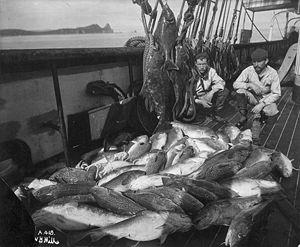
Anita Béatrix Marthe Conti, née Caracotchian le 17 mai 1899 à Ermont et morte le 25 décembre 1997 à Douarnenez, est une océanographe et photographe française.
Un morutier est un bateau équipé pour la pêche à la morue.